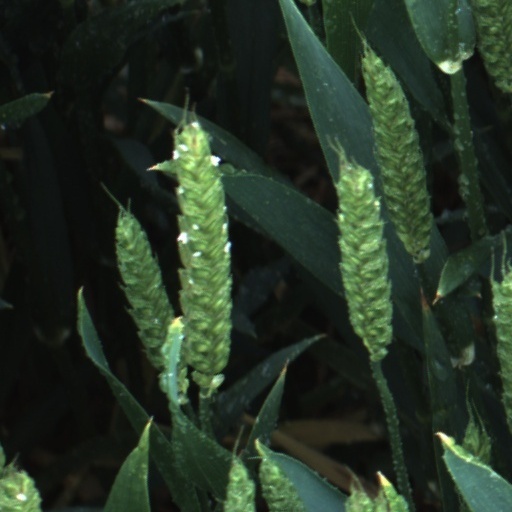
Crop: wheat